KINK

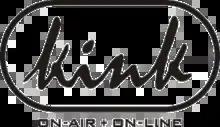
Older KINK logo

The station regularly airs special music features in addition to its regular format. These features can run for a weekend or longer, and often involve input from KINK's listeners. Such features include the Listener Sets Weekend, the KINK Hall of Fame, Five Decades of KINK, and the KINK Summer School of Rock.